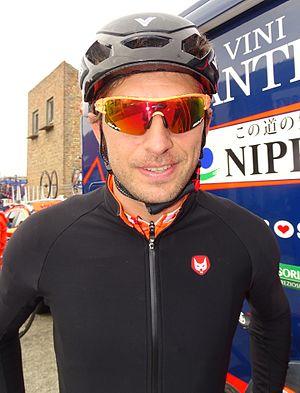
Reportage réalisé le vendredi 18 mars à l'occasion du départ de la Handzame Classic 2016 à Bredene, Belgique.
Daniele Colli est un coureur cycliste italien.
La saison 2016 de l'équipe cycliste Nippo-Vini Fantini est la neuvième de cette équipe.